António Victorino de Almeida

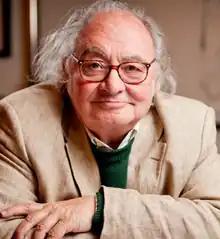

António Victorino Goulart de Medeiros e Almeida (born 21 May 1940) is a Portuguese composer, music teacher, pianist and writer from Lisbon. He has also directed several films and television programmes about music. He is the father of actresses Maria de Medeiros and Inês de Medeiros and the violinist and composer Anne Victorino de Almeida.